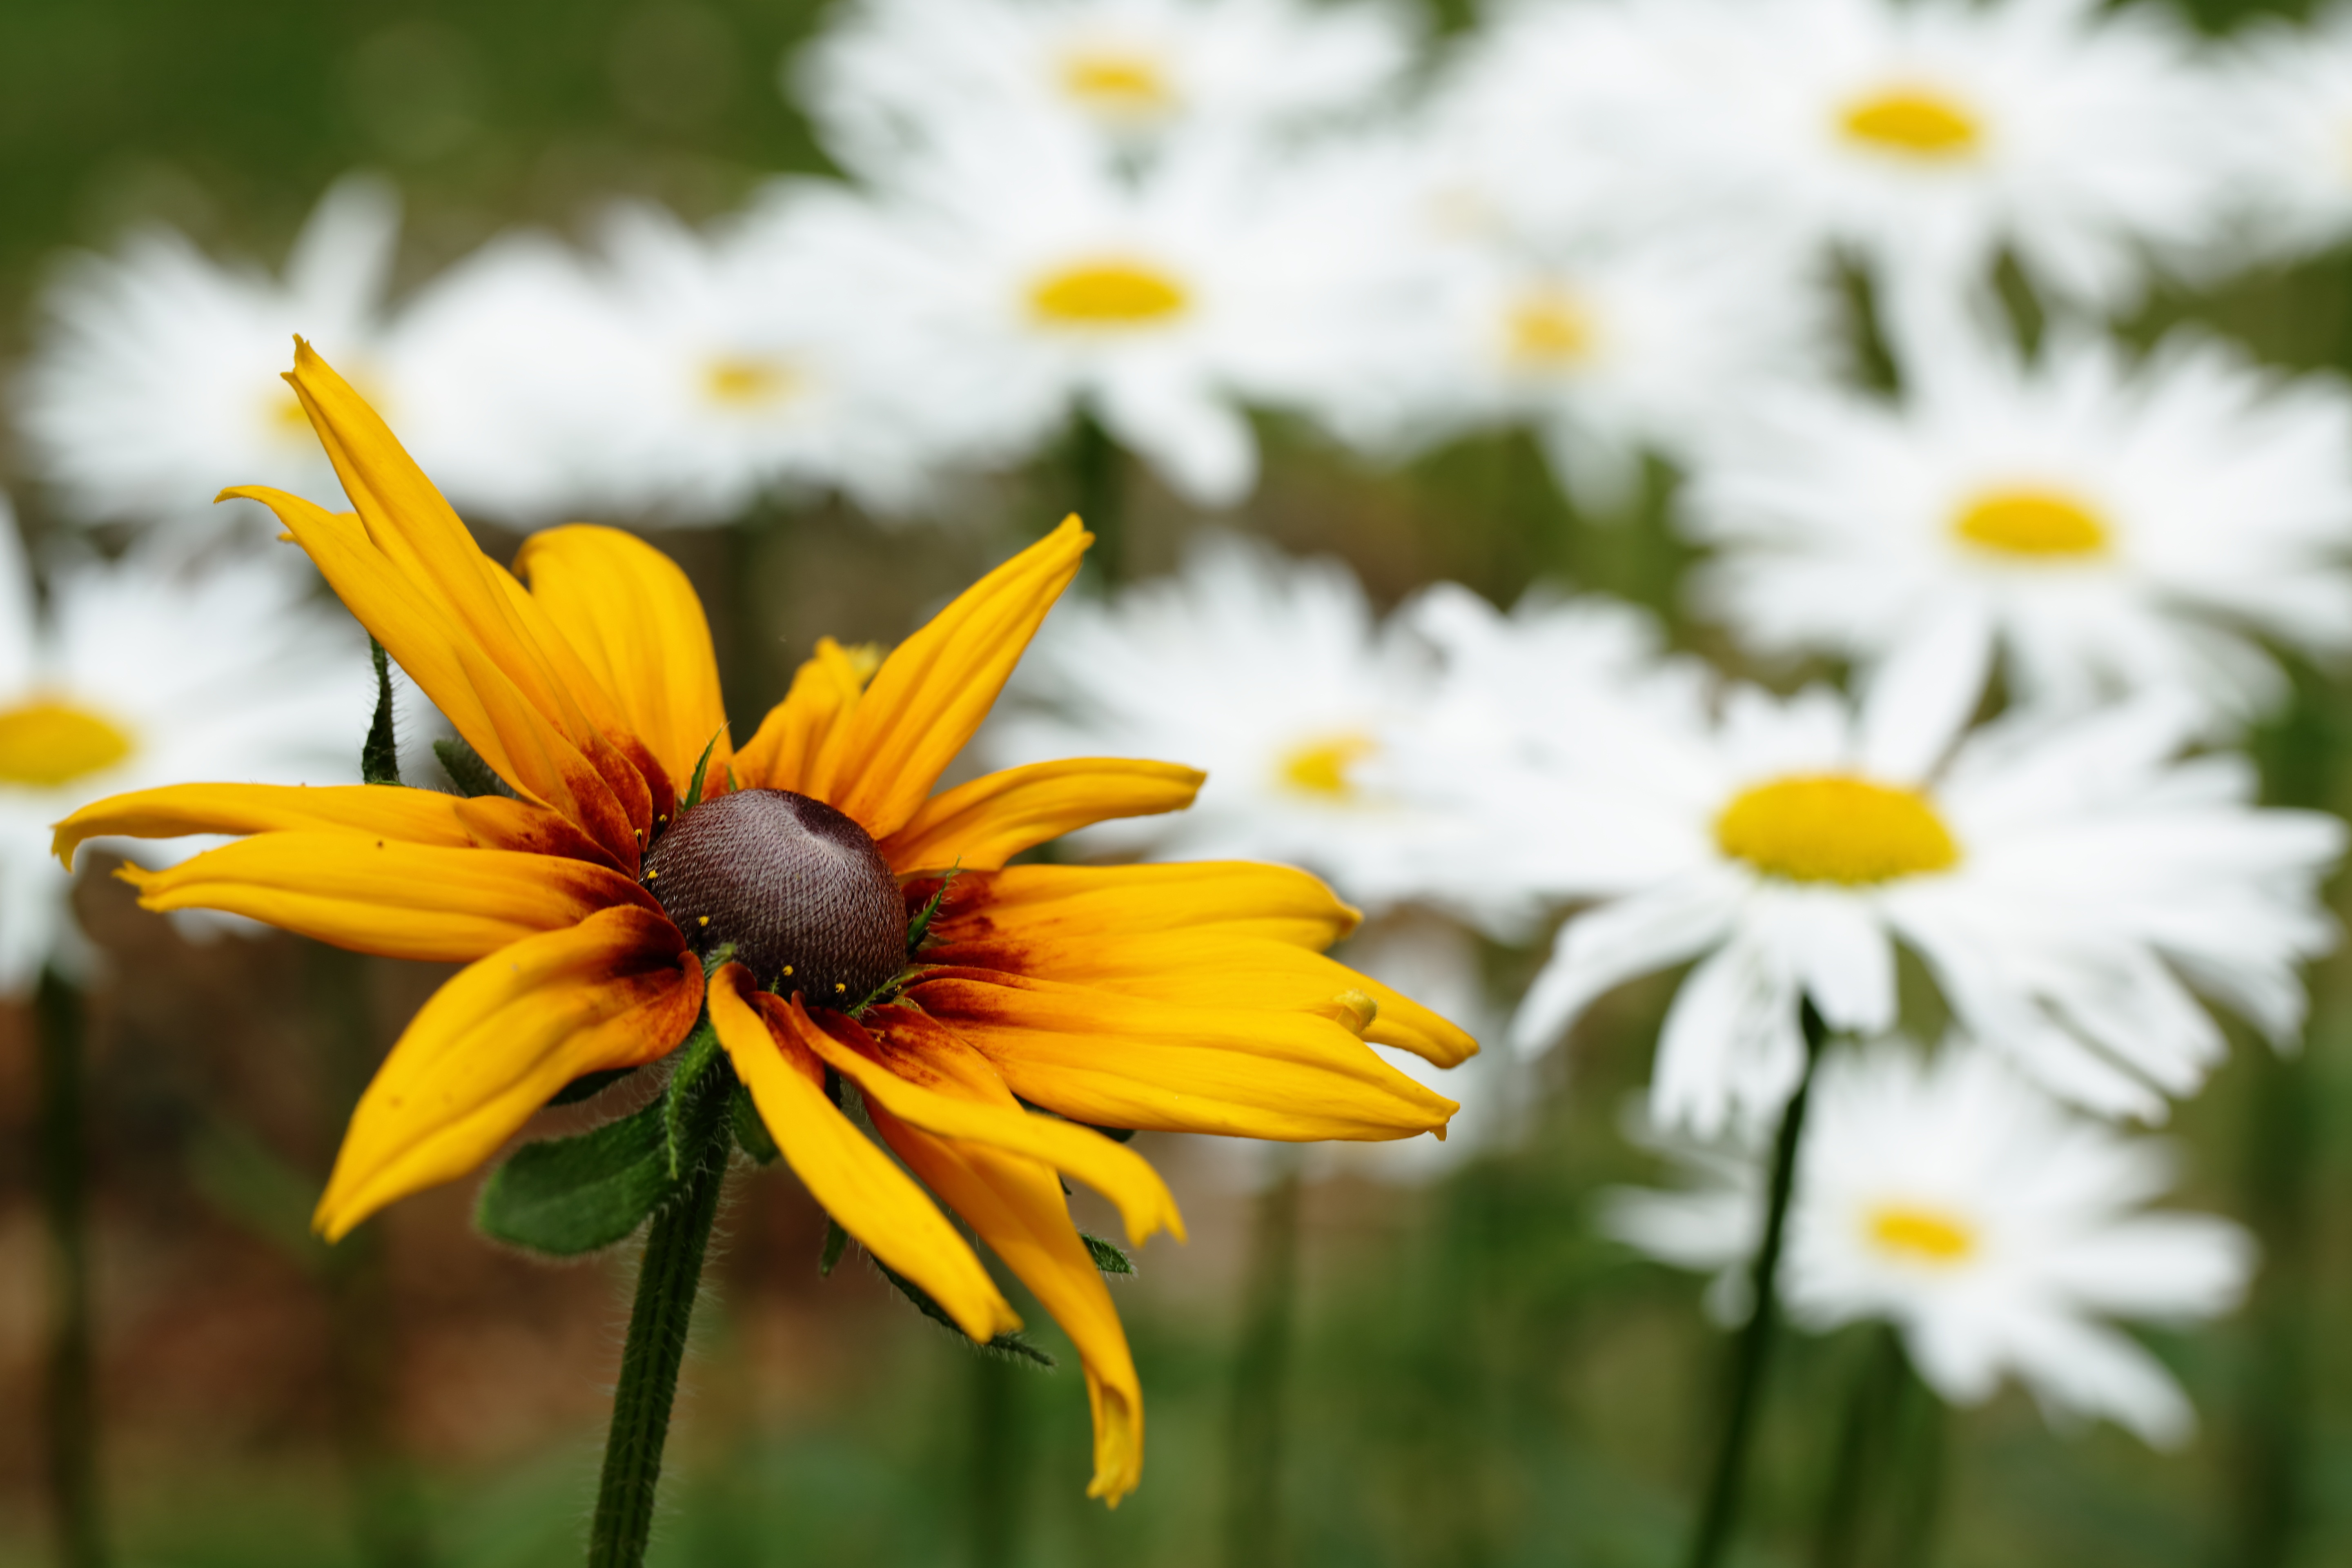
nature, blossom, plant, field, meadow, sunlight, flower, petal, daisy, spring, botany, yellow, garden, flora, wildflower, flowers, close up, macro photography, keywords fotomont, flowering plant, daisy family, oxeye daisy, plant stem, land plant, chamaemelum nobile, marguerite daisy